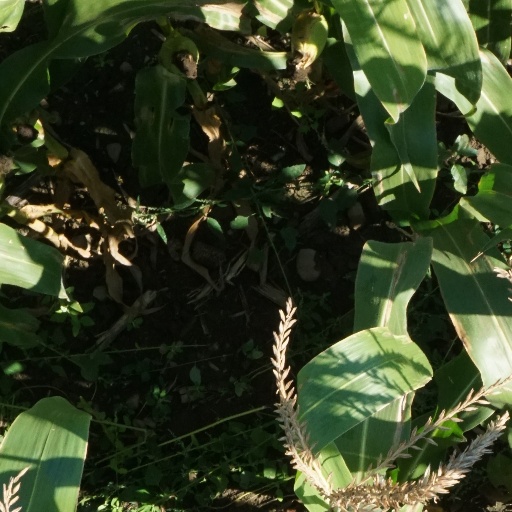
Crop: maize; corn